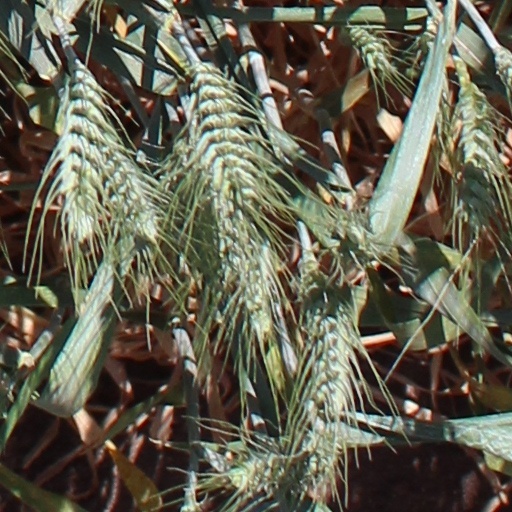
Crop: wheat